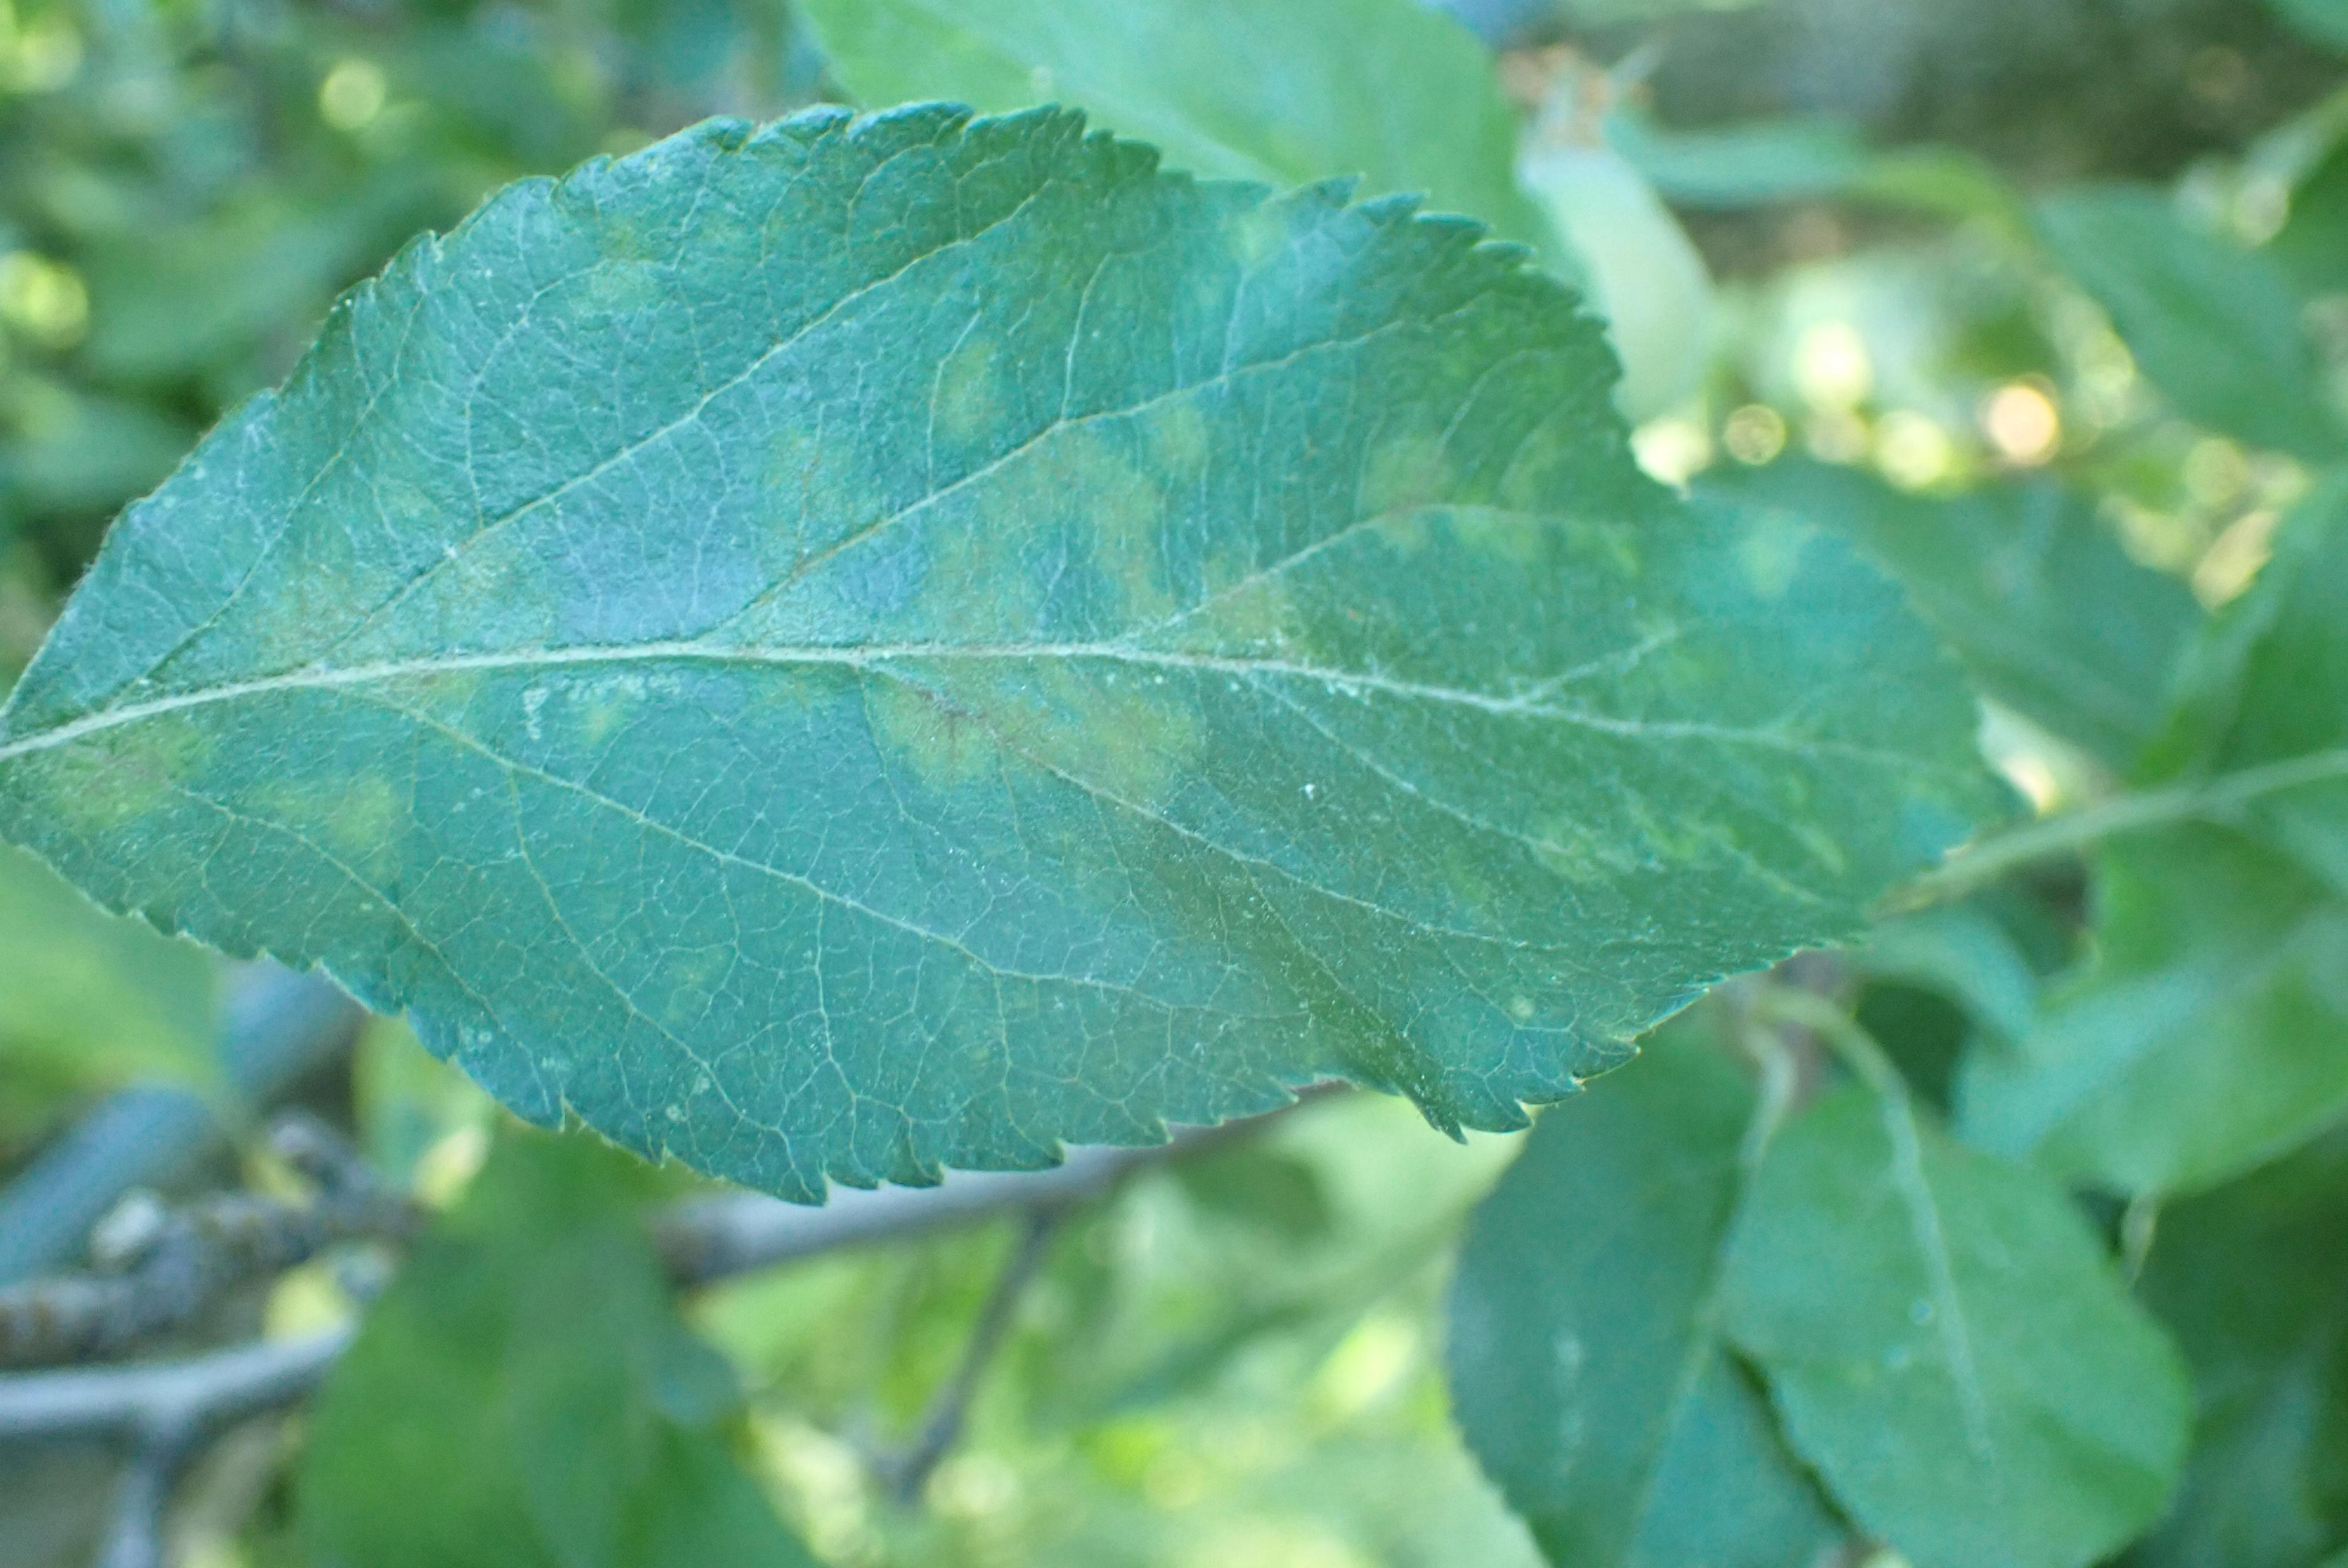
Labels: scab